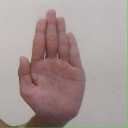
अक्षर: ध